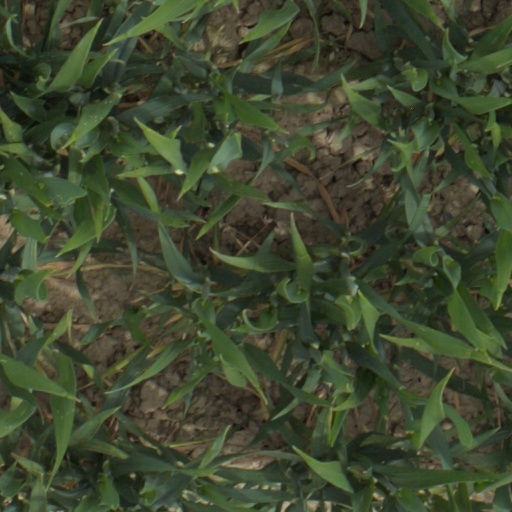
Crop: wheat